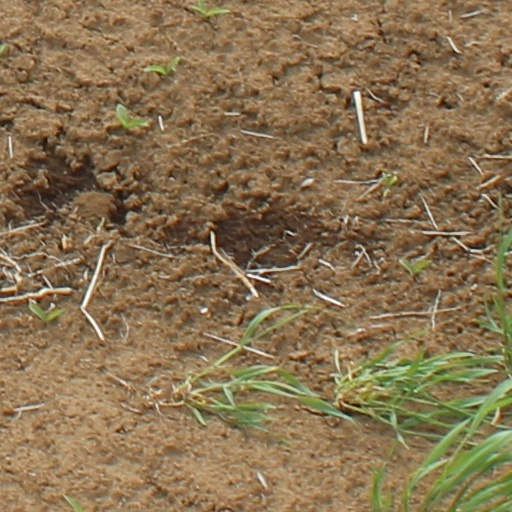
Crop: wheat